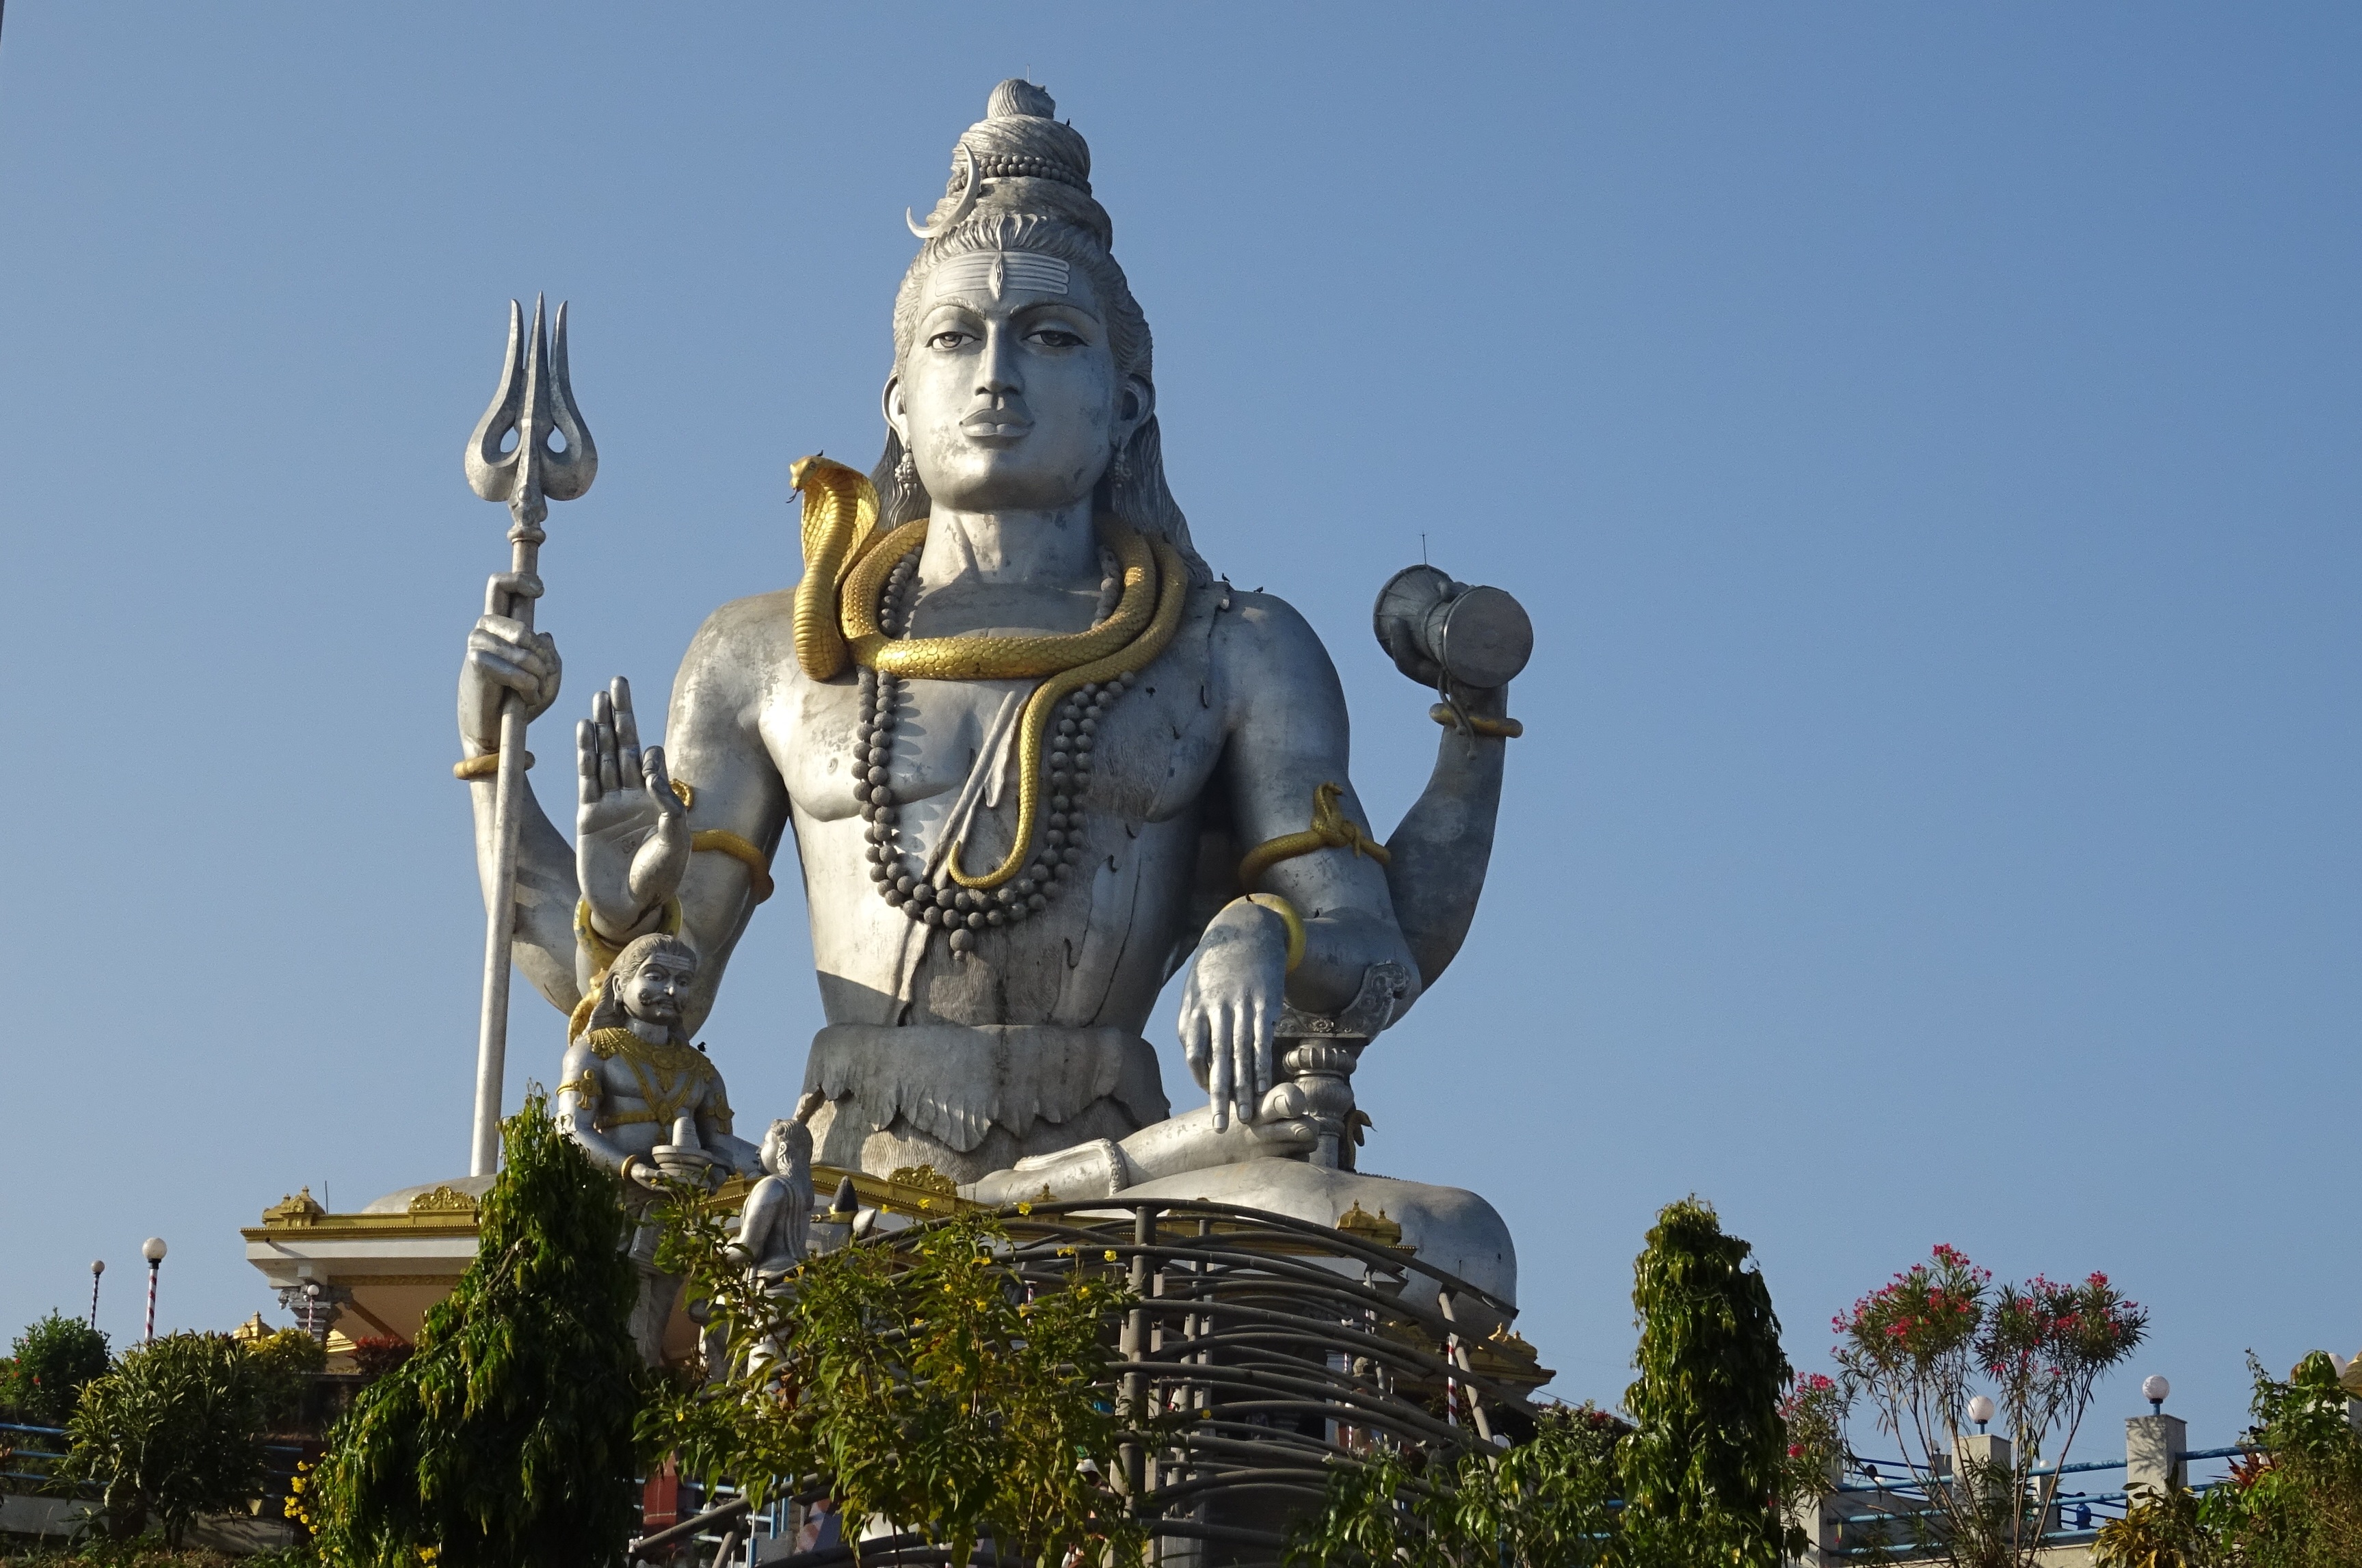
architecture, monument, statue, religion, landmark, sculpture, religious, art, temple, culture, india, hindu, god, wat, mythology, lord, spirituality, karnataka, hinduism, shiva, murdeshwar